Big Thing (TV series)

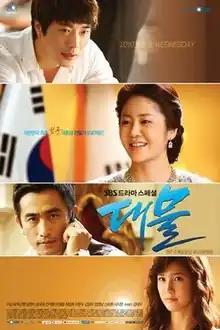
Promotional poster

Big Thing is a 2010 South Korean television drama based on manhwa artist Park In-kwon's comic "Daemul", and stars Go Hyun-jung as South Korea's first female president. Number one in its timeslot for 11 consecutive weeks, it gained successful ratings due to its cast and story arcs based on topical and controversial themes.